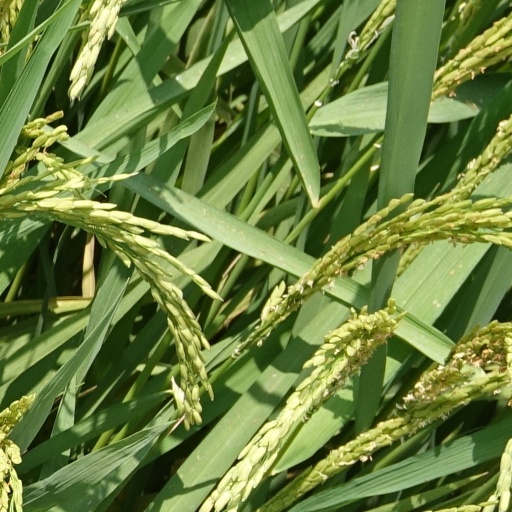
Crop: rice